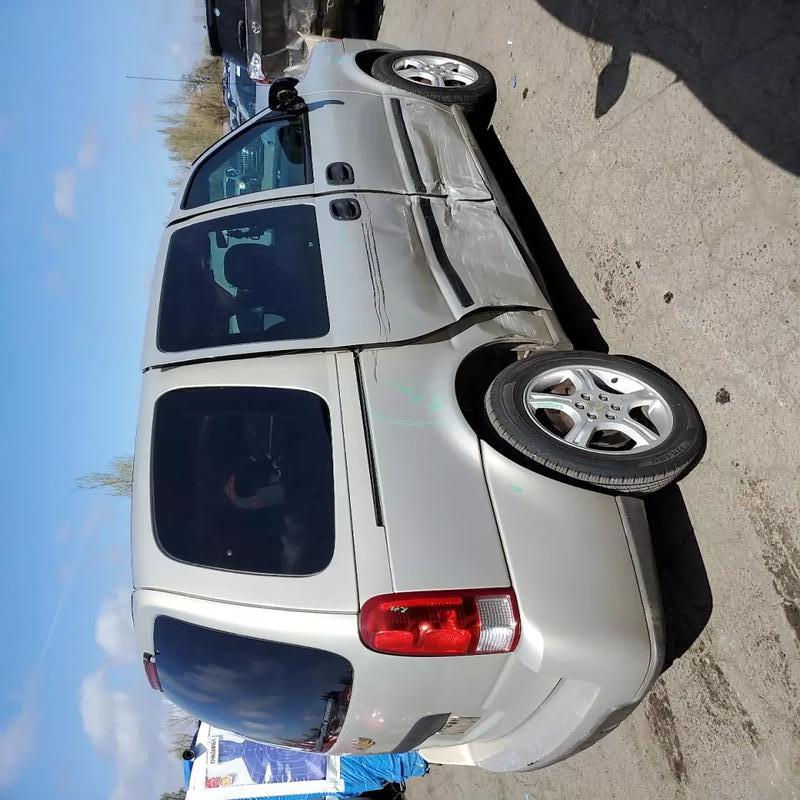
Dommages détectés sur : porte avant droite, porte arrière droite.
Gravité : majeur